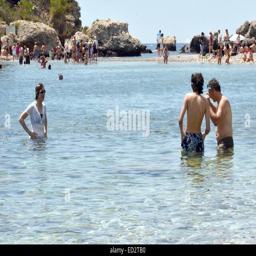
actor and his family were spotted boating and swimming off the coast on the island